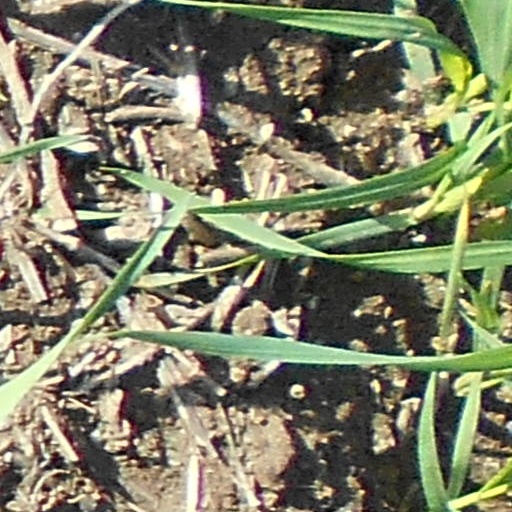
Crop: wheat